Joanna Nunan

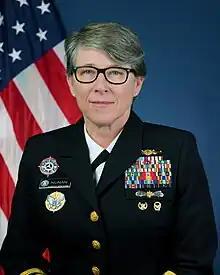
Official portrait, 2023

Joanna M. Nunan (born 3 October 1965) is a former United States Maritime Service vice admiral, and a retired United States Coast Guard rear admiral, who served as the 14th superintendent of the United States Merchant Marine Academy from 8 December 2022 to 24 June 2025. The first woman to become superintendent of the Academy, her appointment was lauded by Secretary of Transportation Pete Buttigieg and administrator of the United States Maritime Administration Ann C. Phillips.